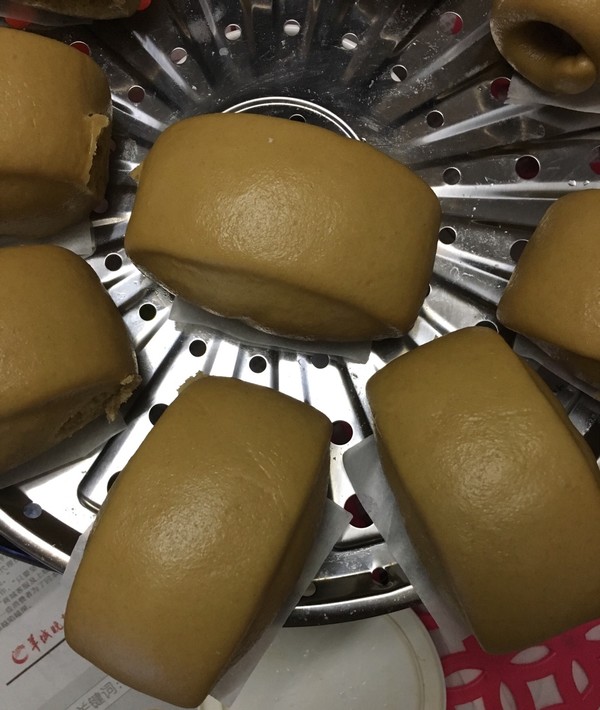
Label: trash